Illale Devata

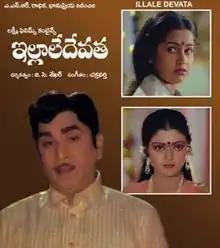
VCD cover

Illale Devata is a 1985 Telugu-language drama film directed by Tatineni Prasad. It stars Akkineni Nageswara Rao, Radhika, Bhanupriya and music composed by Chakravarthy. The film was produced by N. R. Anuradha Devi under the Lakshmi Films Combines banner. It is a remake of Singeetam Srinivasa Rao's debut Kannada film "Haalu Jenu" (1982).